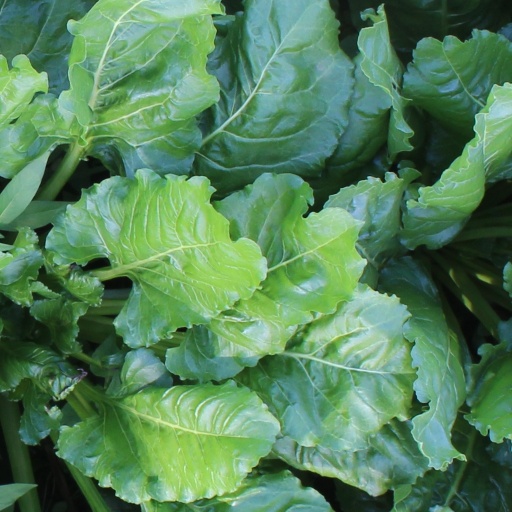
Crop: sugar beet